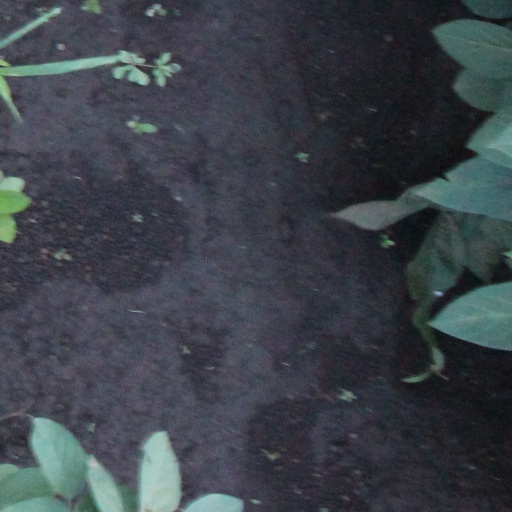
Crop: soybean